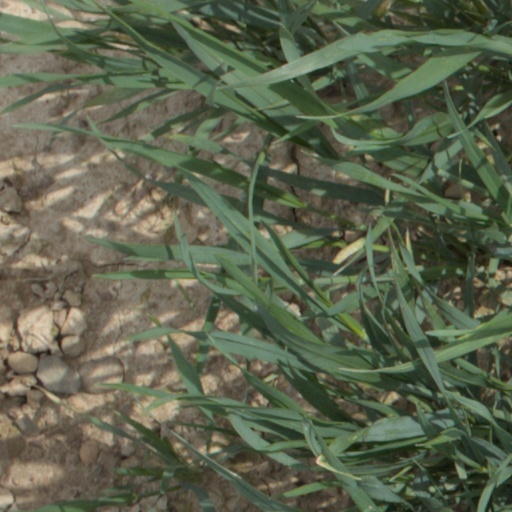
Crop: wheat